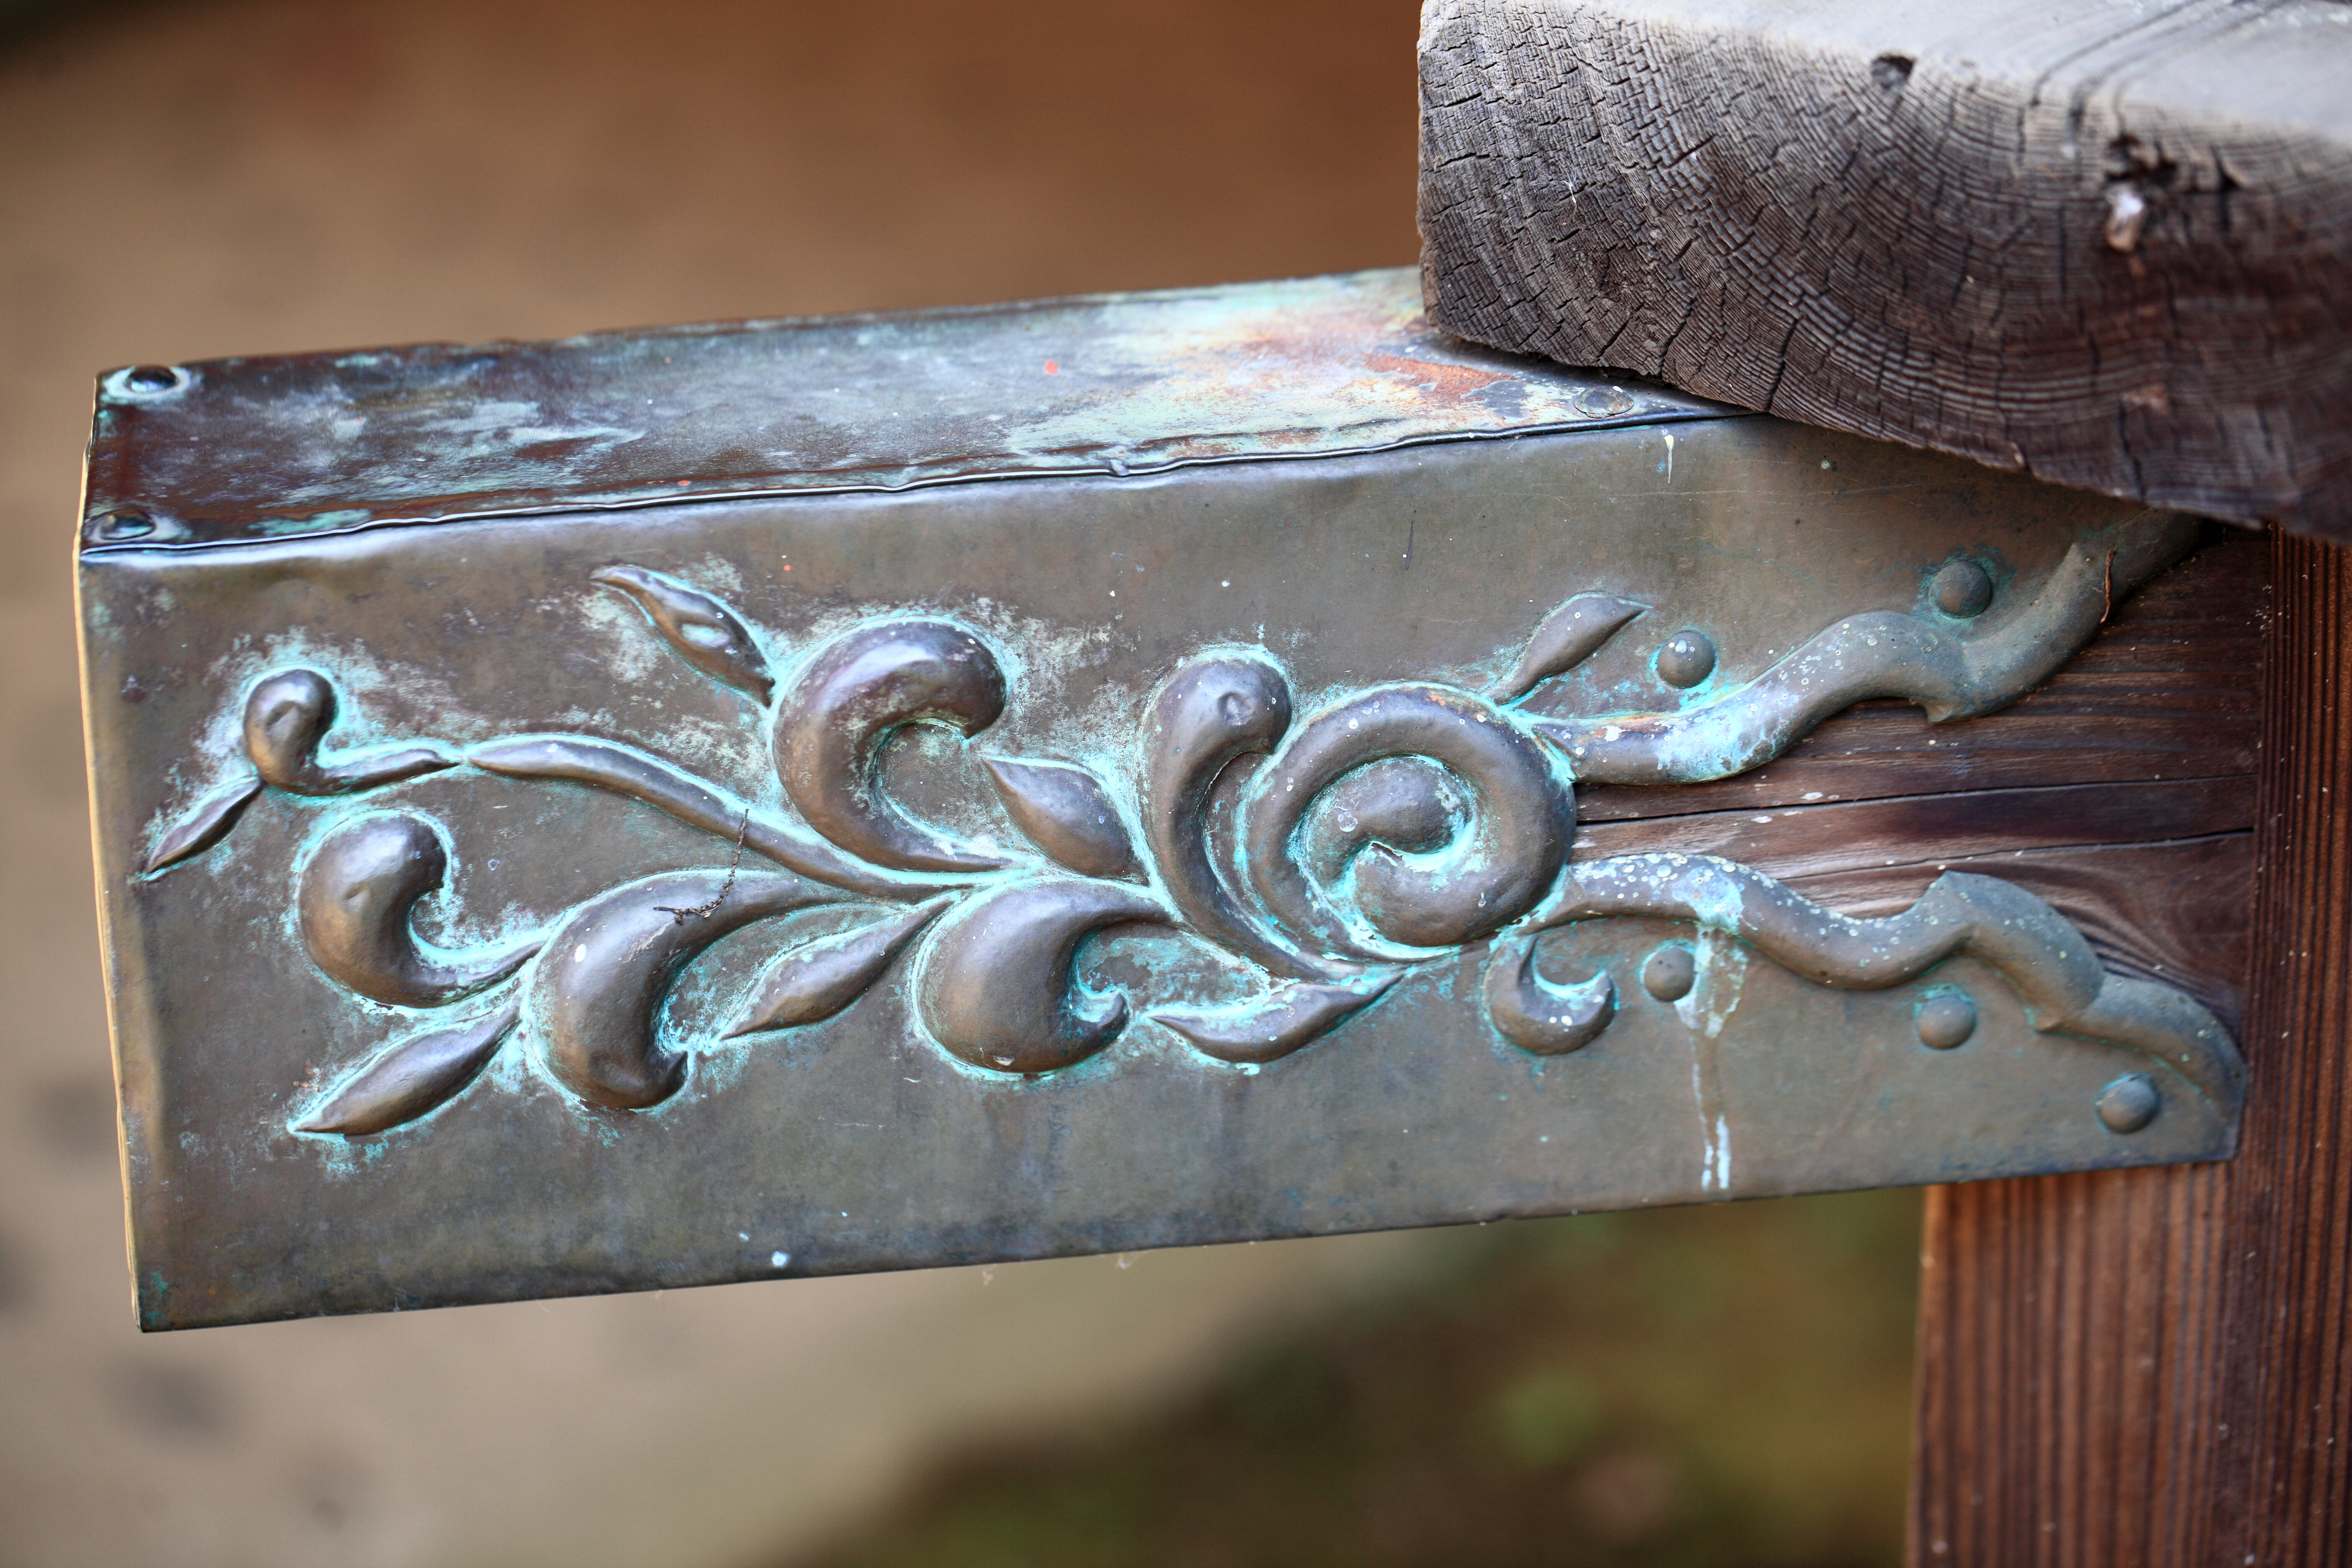
architecture, wood, antique, house, number, home, high, metal, exterior, material, art, design, temple, japanese, 5d, style, iron, hires, carving, relief, markii, traditional, hi, res, resolution, chiba, matsudo, hondoji